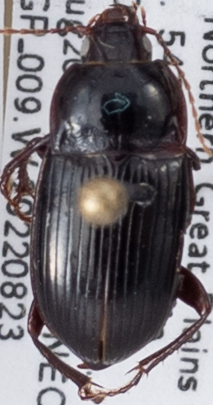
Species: Amara obesa
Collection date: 2022-08-23
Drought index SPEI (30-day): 0.03
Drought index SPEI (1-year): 0.8
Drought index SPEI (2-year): -0.62